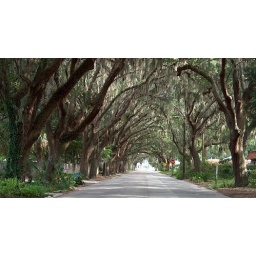
An almost perfect arch of trees filled with spanish moss lined this quiet street in St. Augustine, Florida.